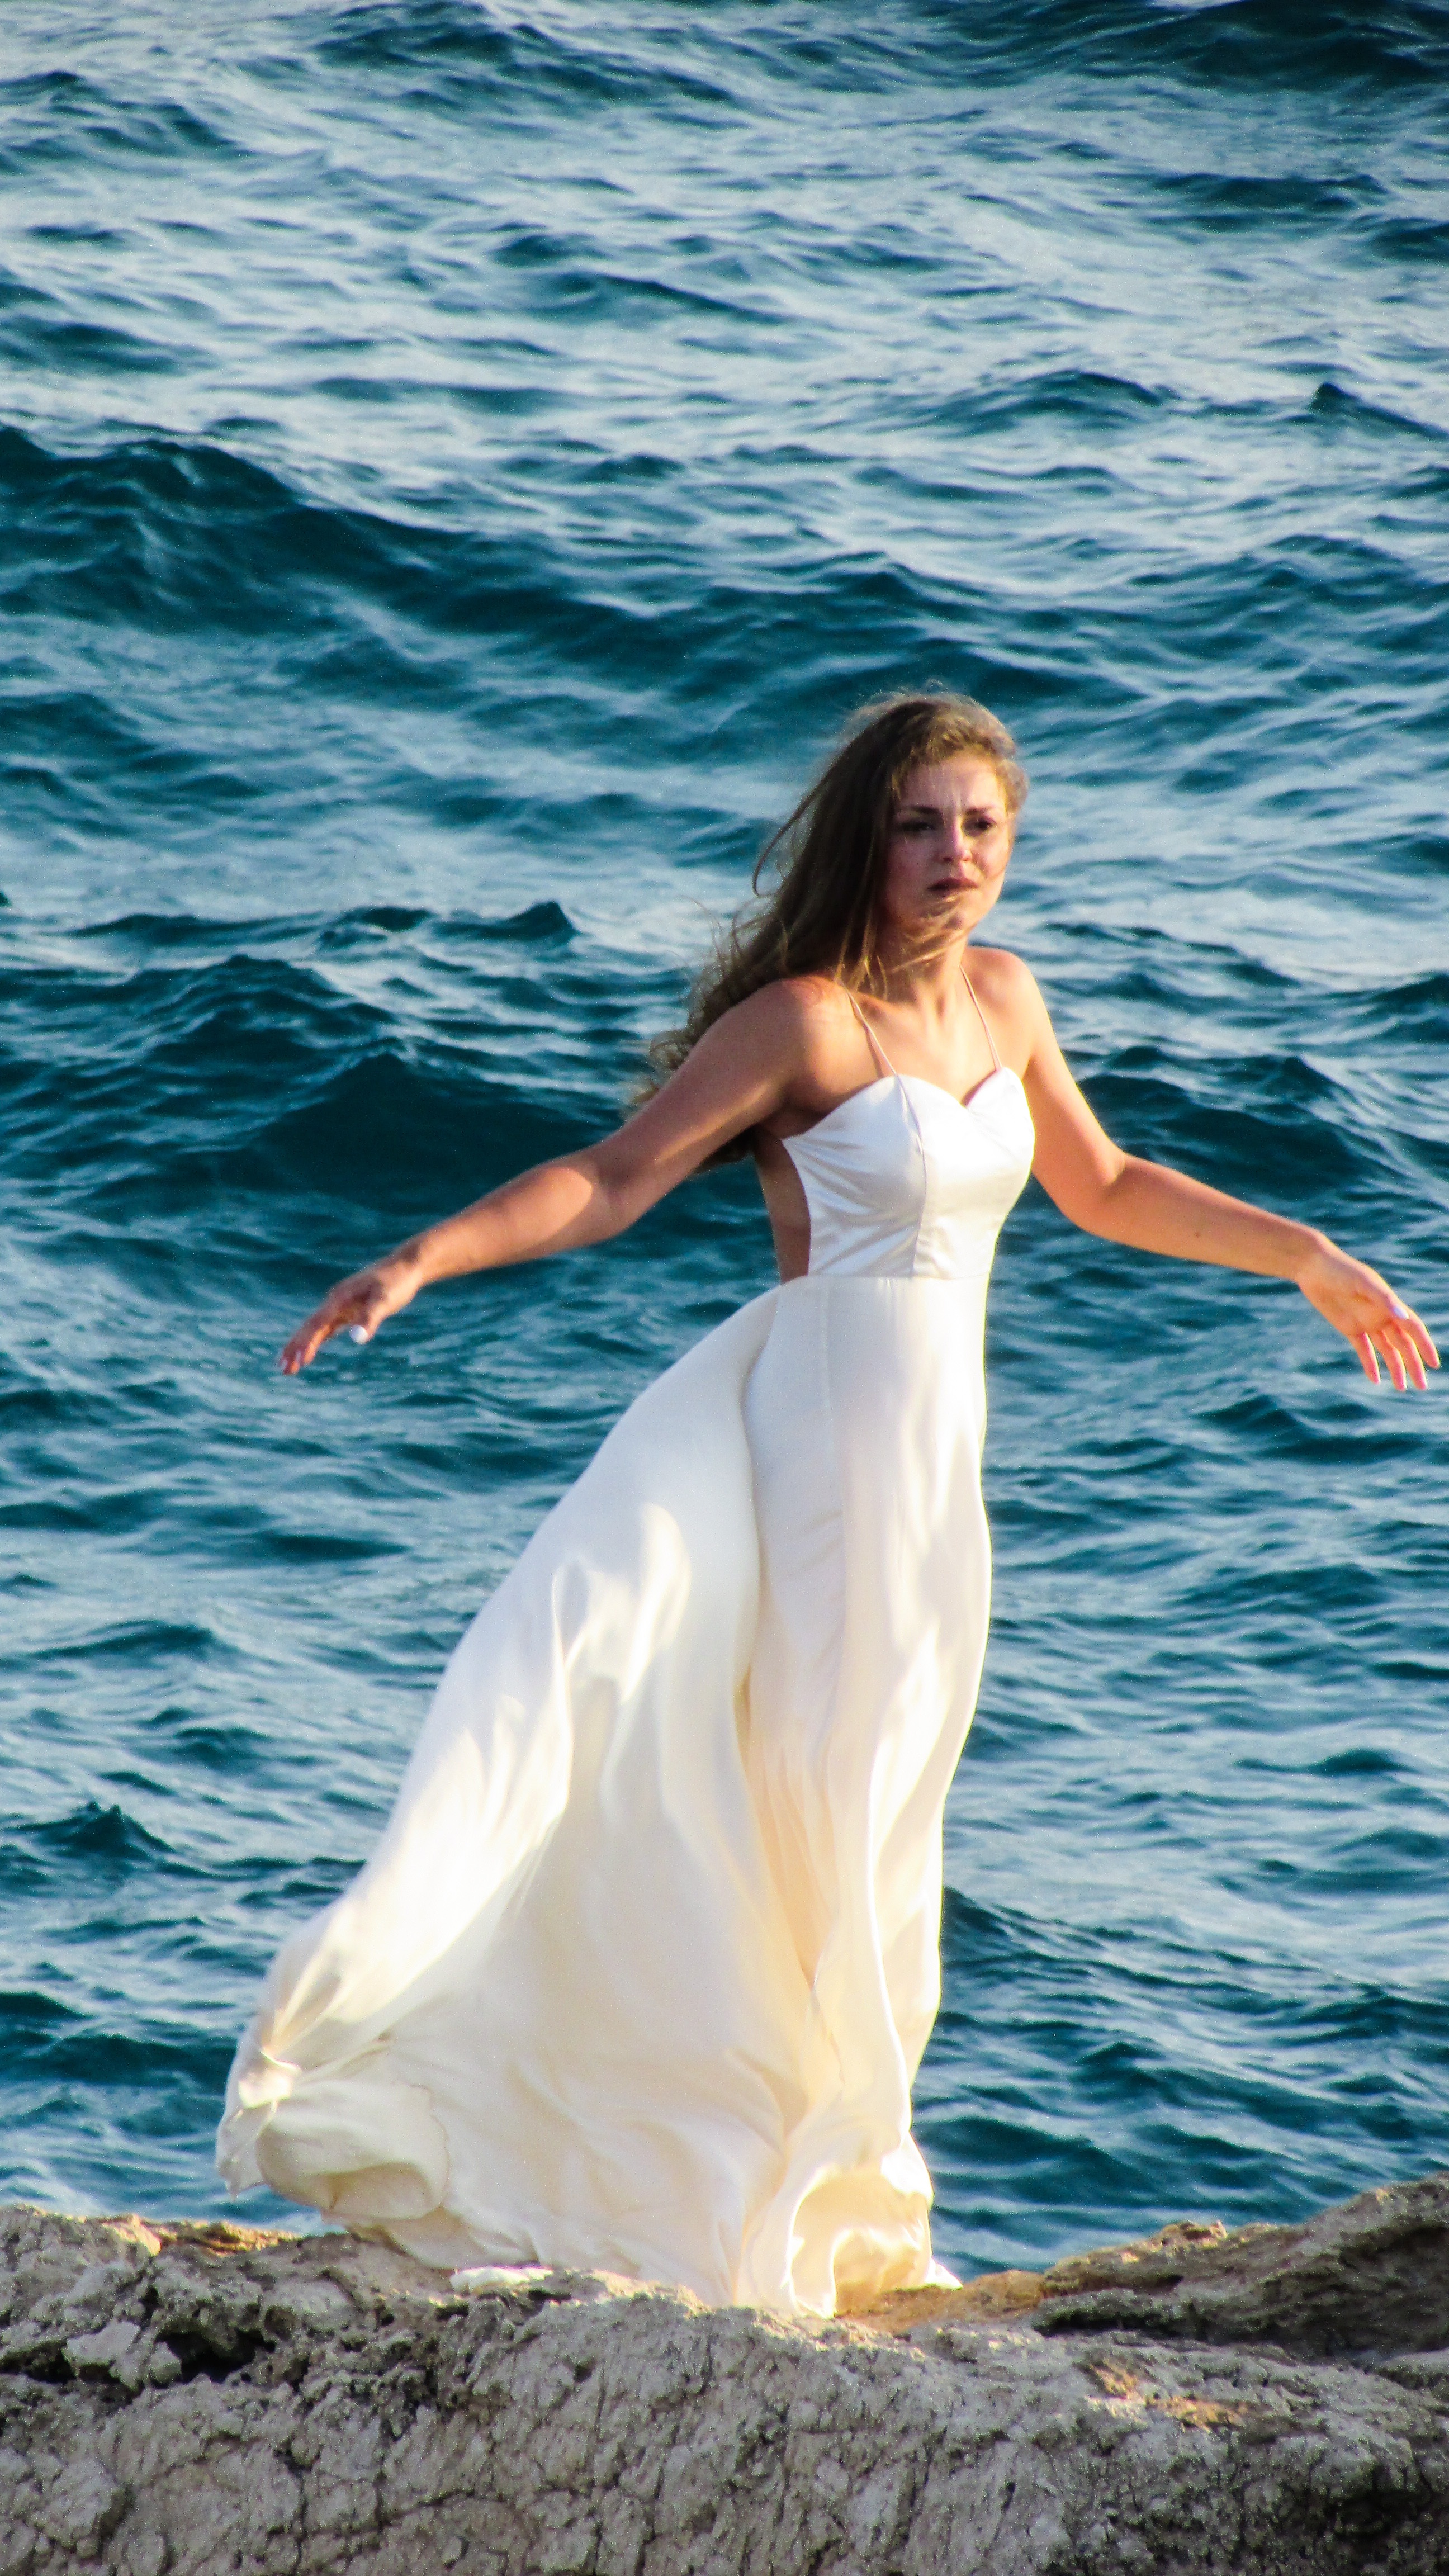
sea, ocean, woman, sunset, wave, cliff, model, romance, clothing, bride, dress, photograph, beauty, expression, gown, photo shoot, desperation, frustration